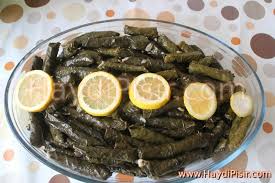
Yemek: yaprak_sarma